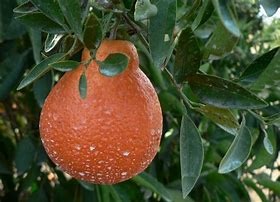
Label: mandarine